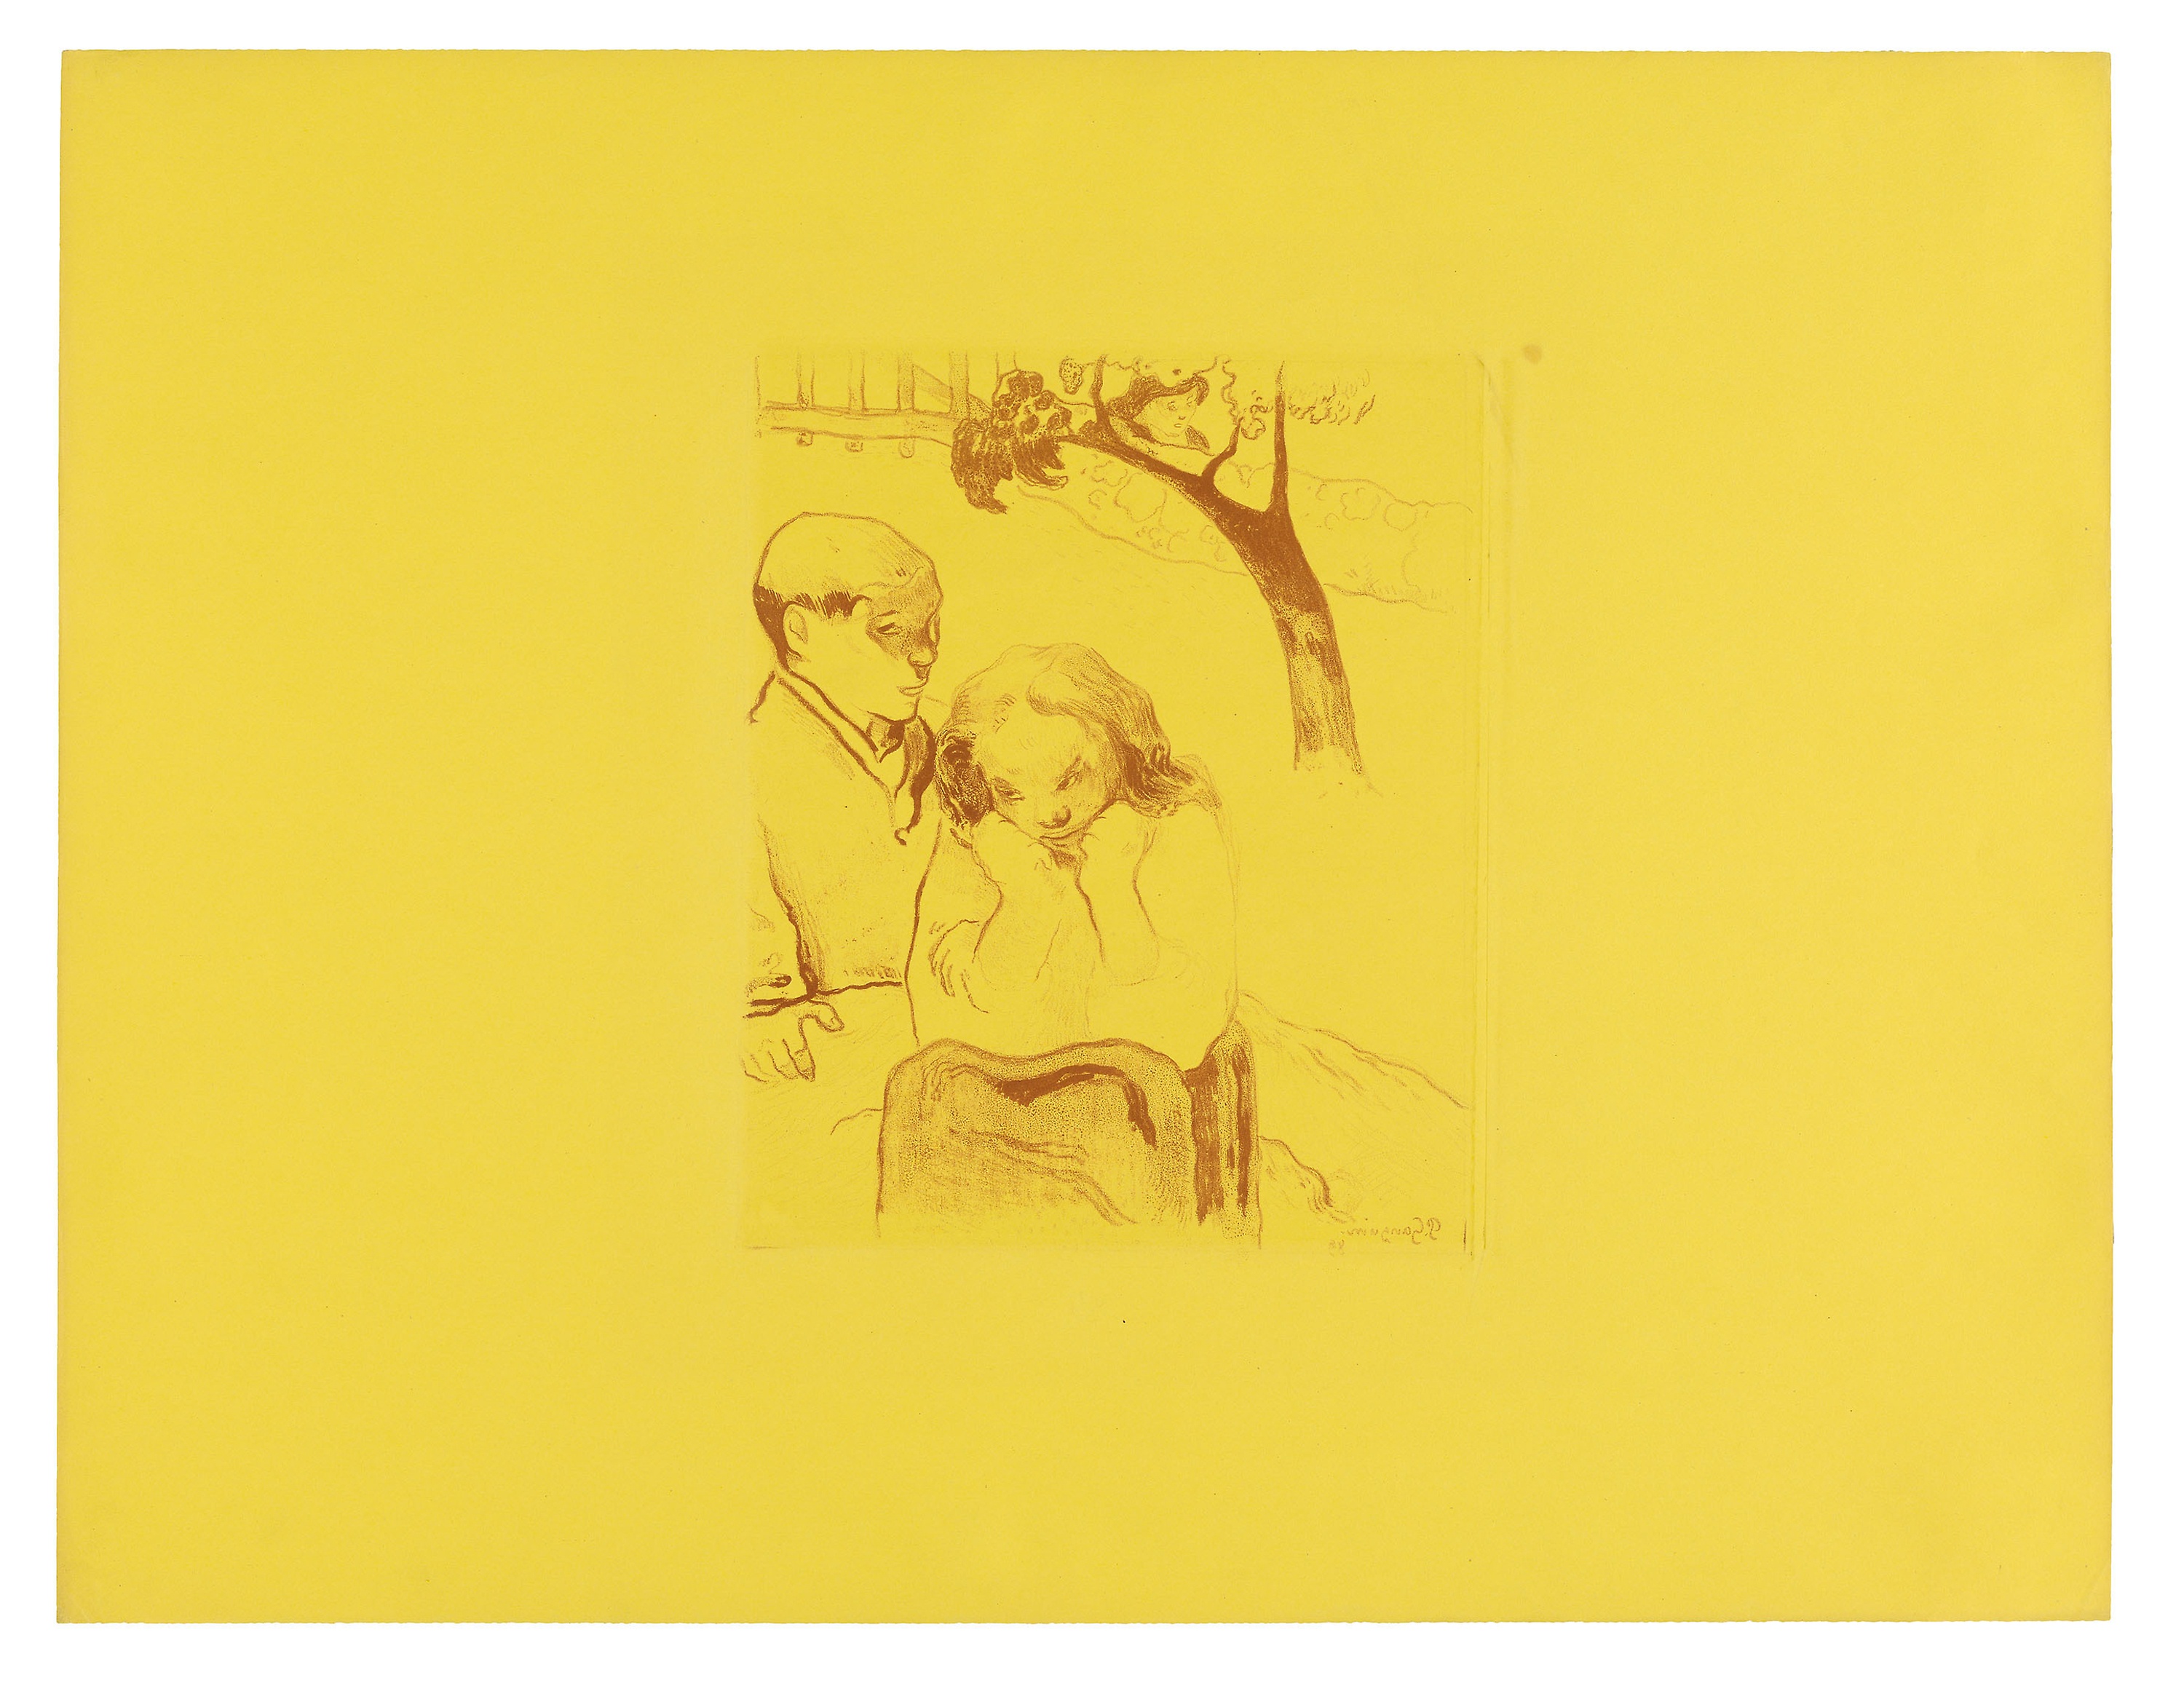
yellow, text, drawing, font, art, illustration, paper, line, artwork, graphics, paper product, computer wallpaper, graphic design